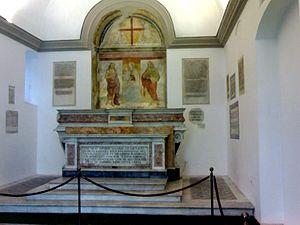
La chapelle Pontano est une petite chapelle d'époque Renaissance qui se trouve dans le centre historique de Naples protégé par l'Unesco, le long du decumanus maximus, entre la via del Sole et la via dei Tribunali. Elle est contiguë à l'église de l'Archiconfrérie du Cappuccio alla Pietrasanta et perpendiculaire à l'église Santa Maria Maggiore alla Pietrasanta. Elle est ouverte à la visite, mais n'est plus consacrée.